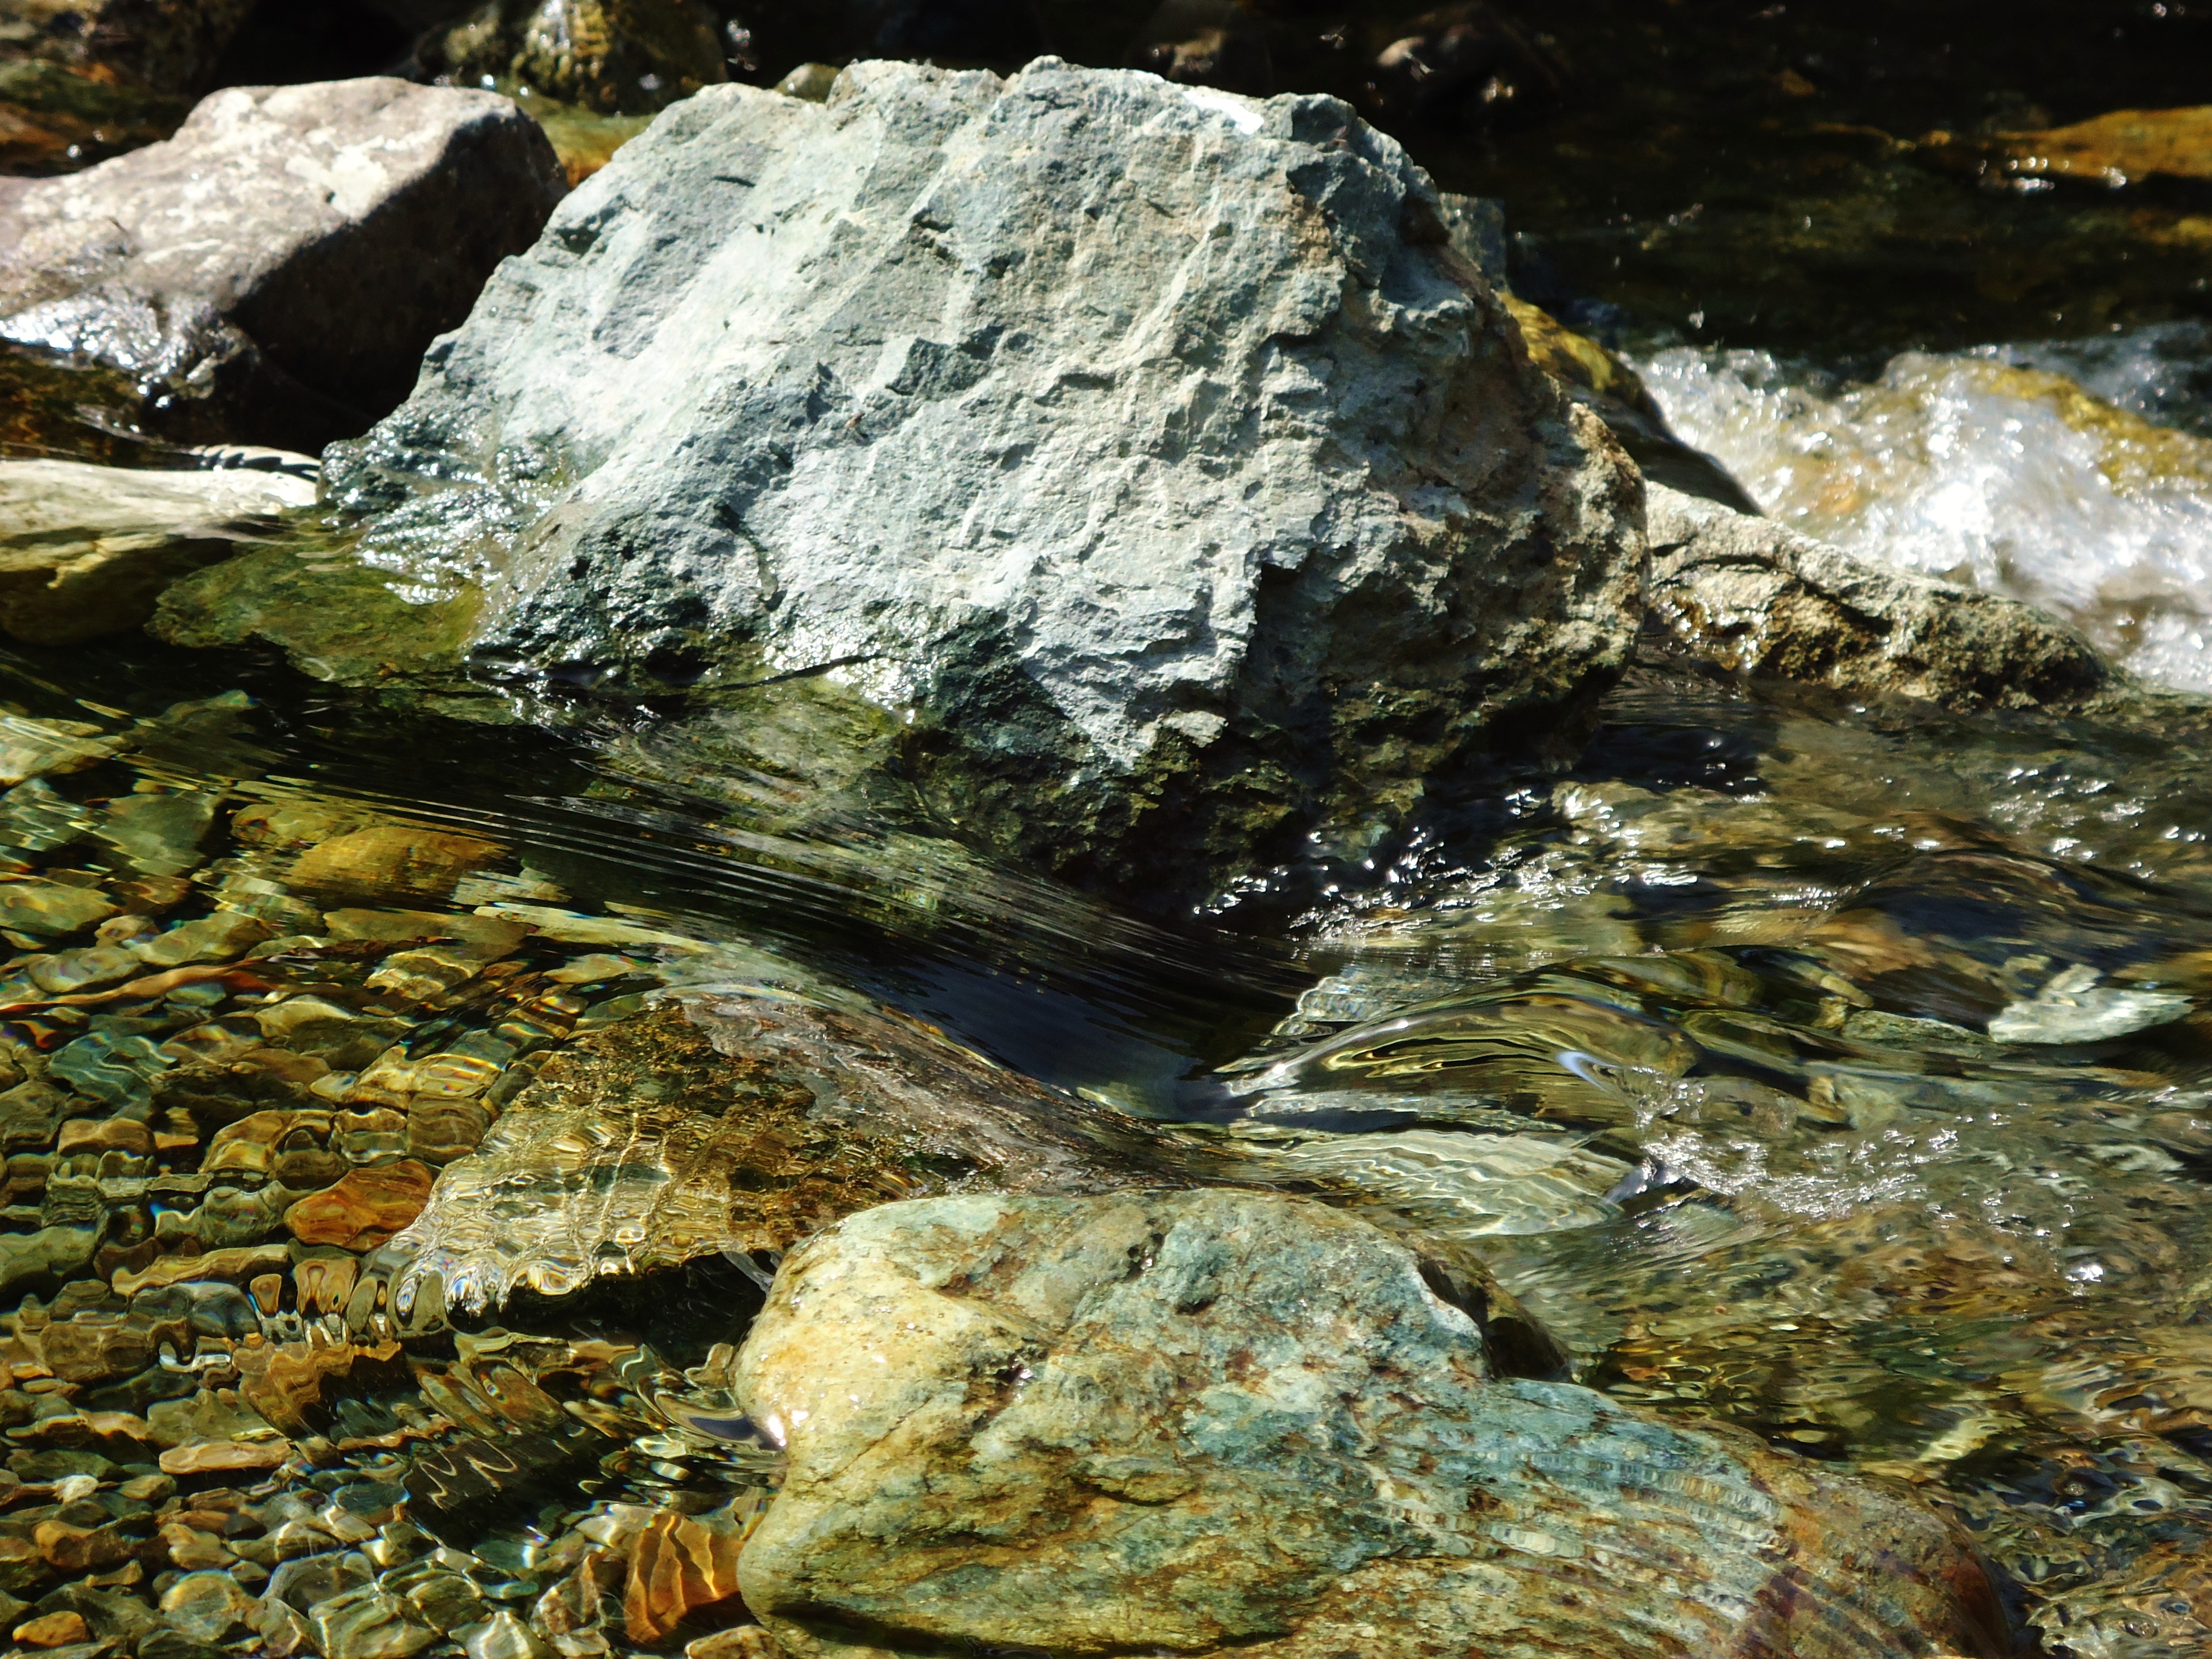
sea, coast, water, rock, mountain, river, pond, france, clear, stream, autumn, rapid, material, geology, alps, boulder, water feature, tide pool